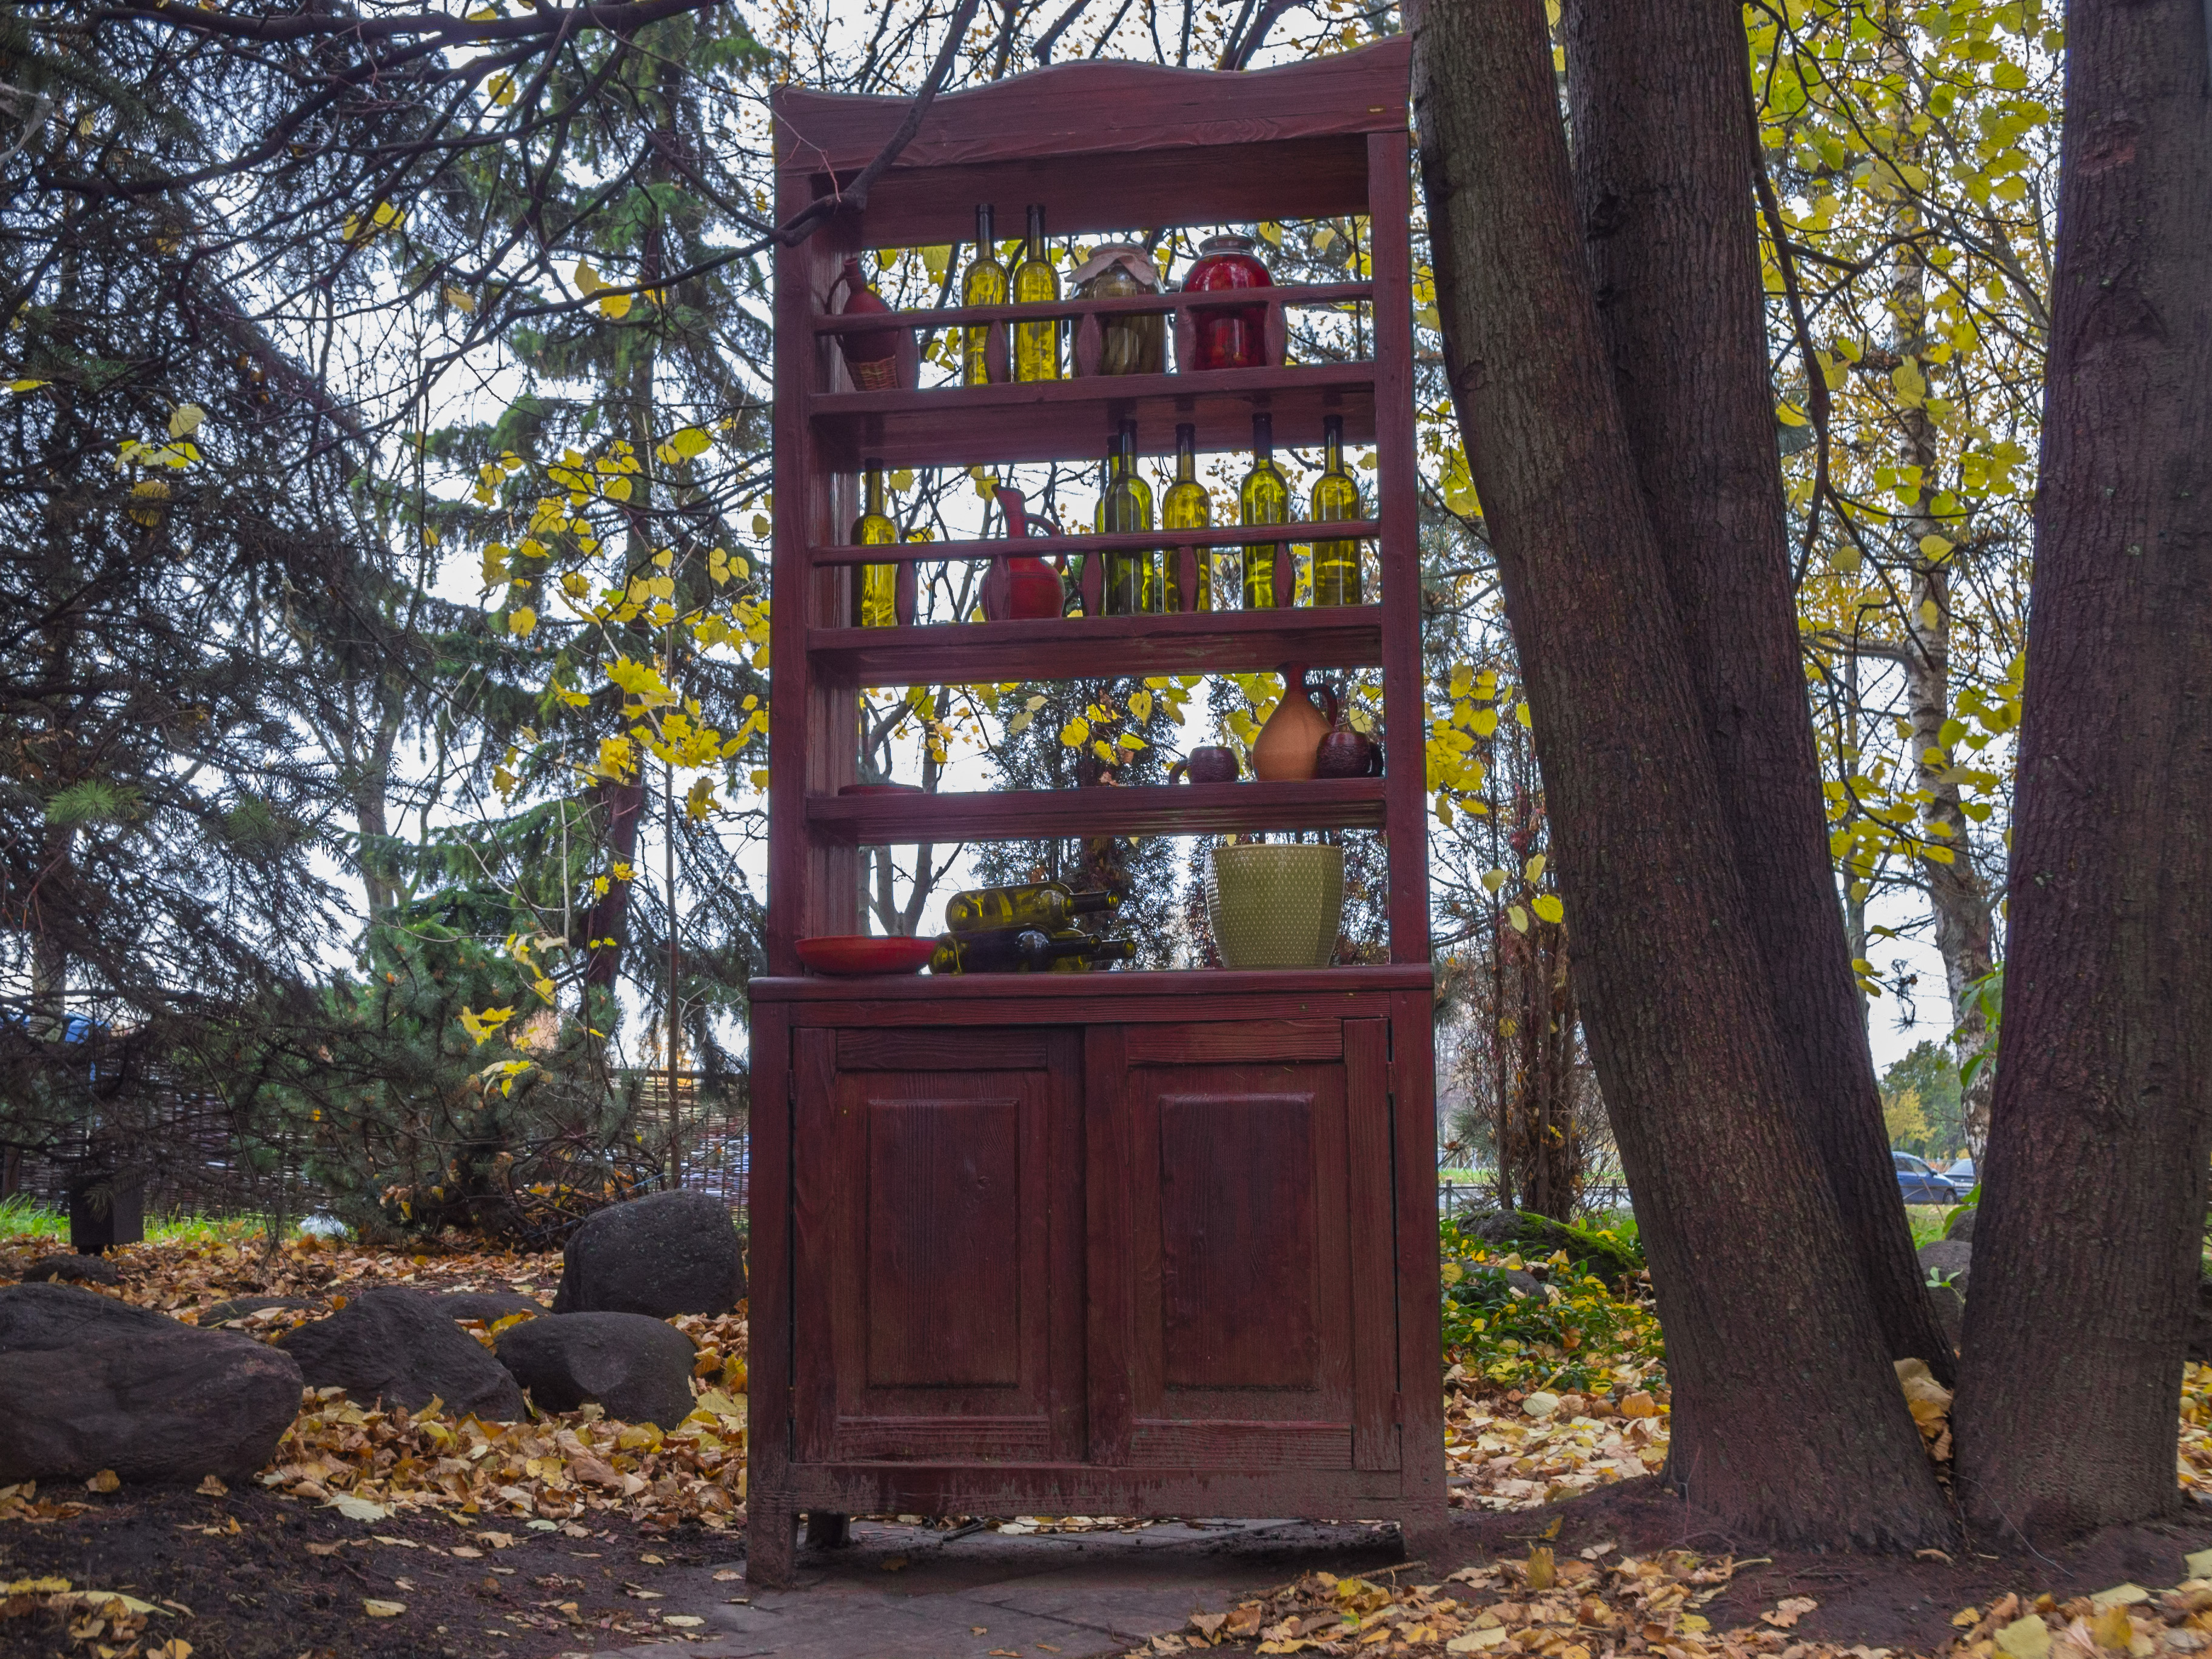
image, tree, leaf, door, wood, plant, house, room, architecture, window, forest, furniture, woodland, autumn, building